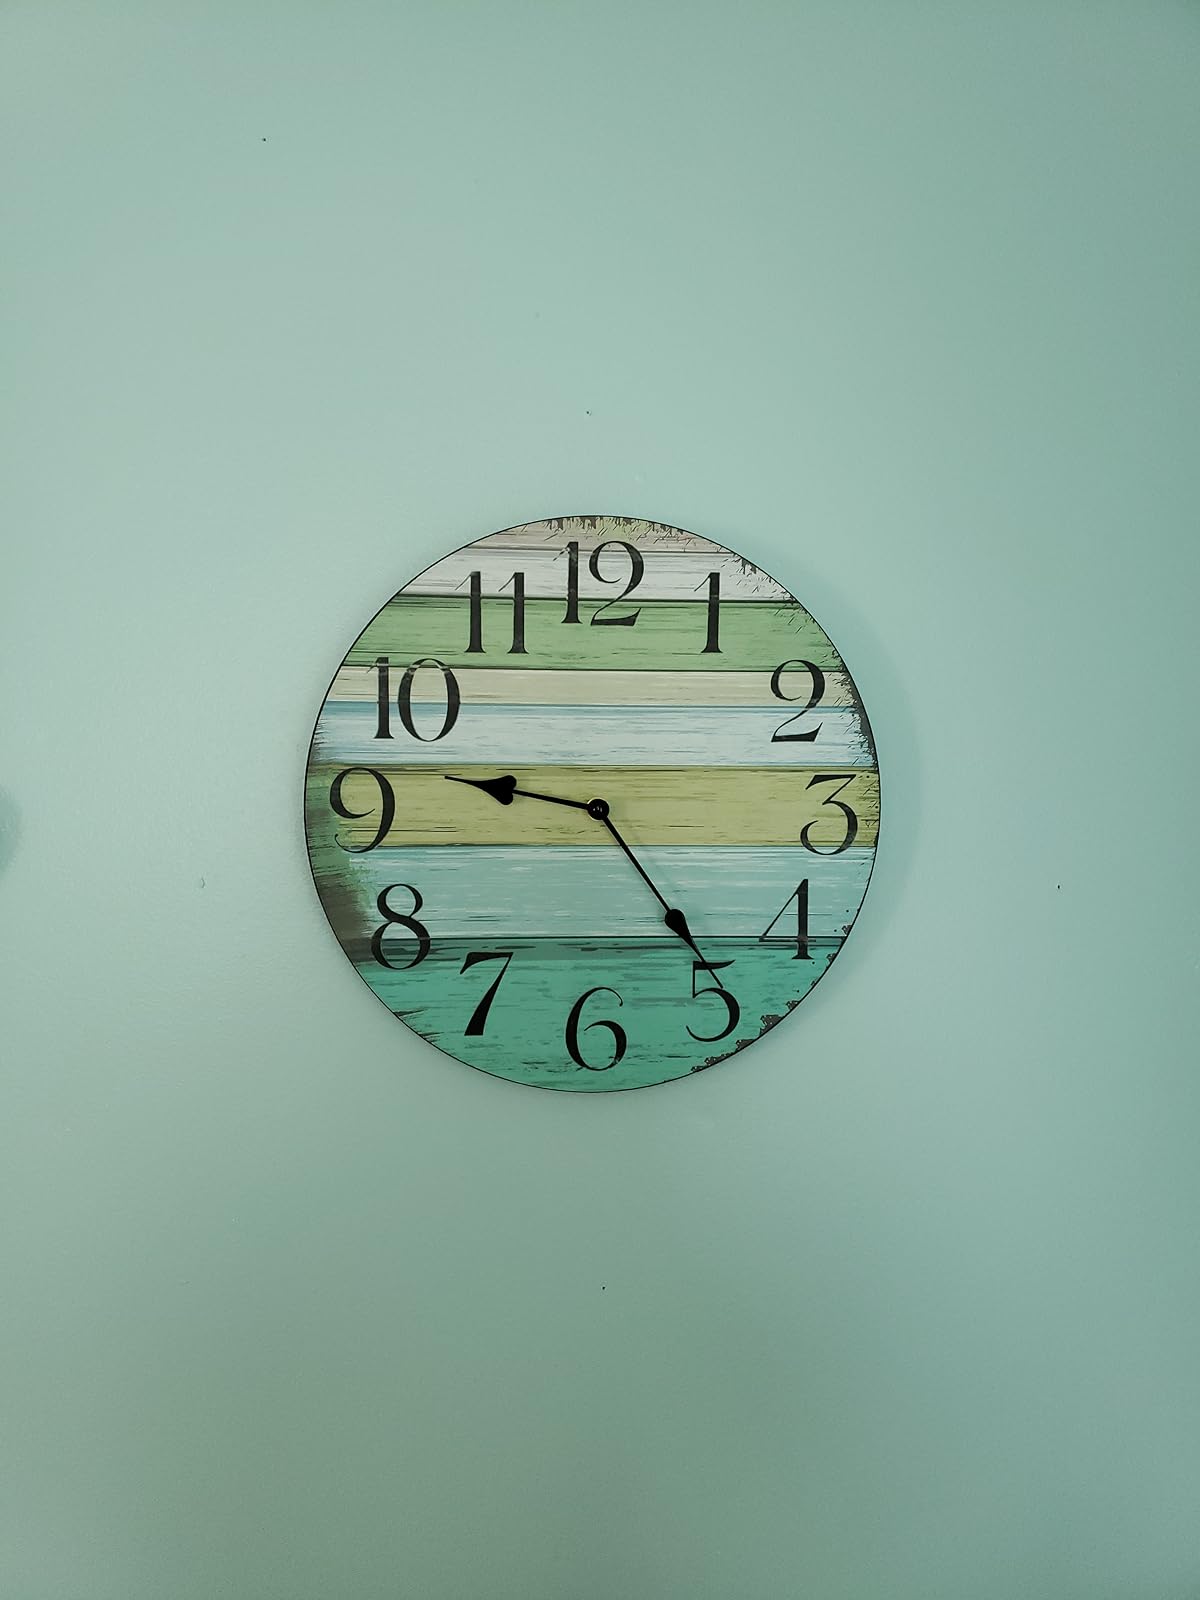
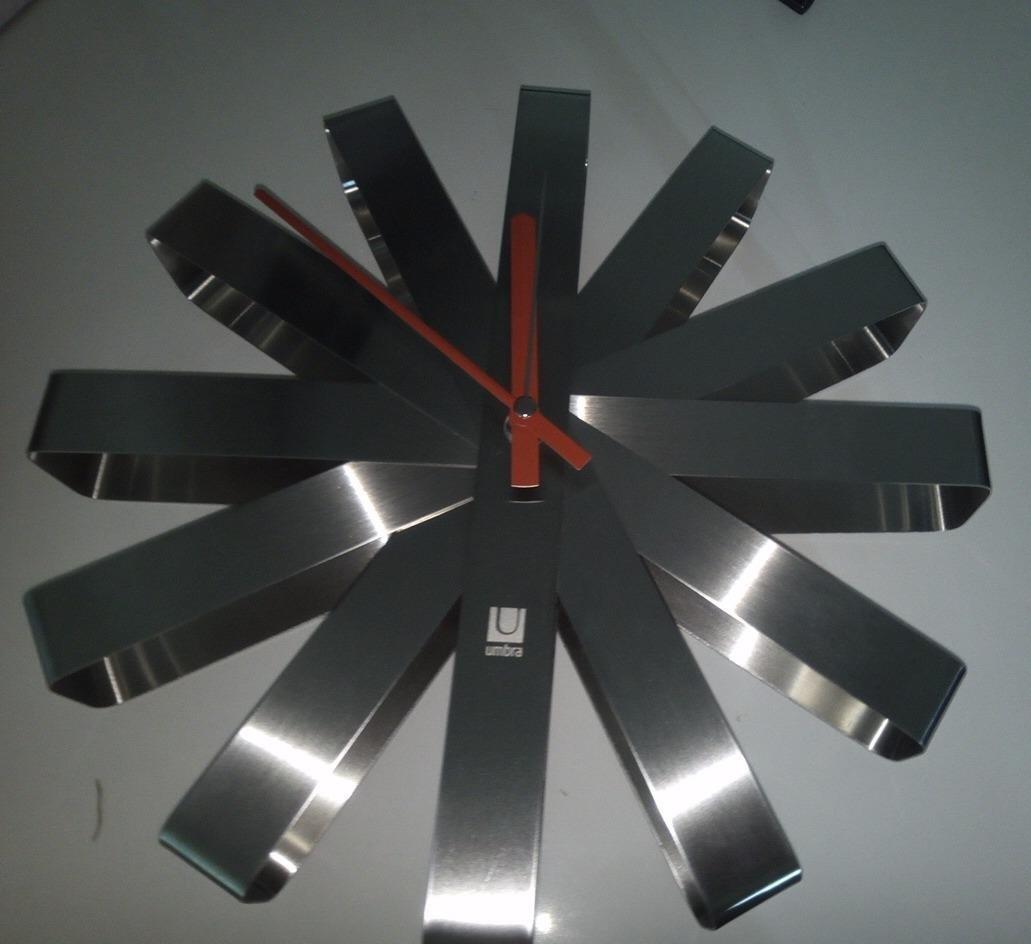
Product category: clock
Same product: no